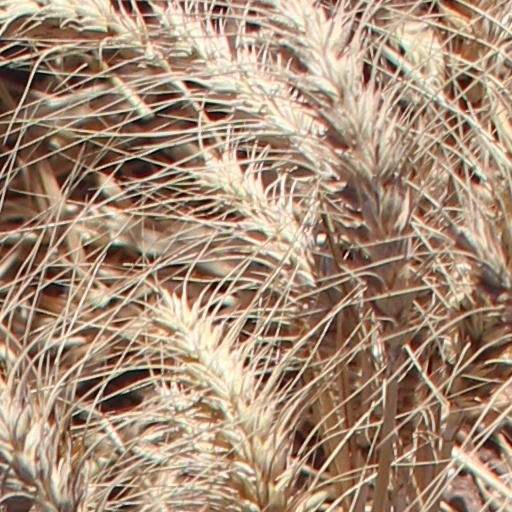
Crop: wheat